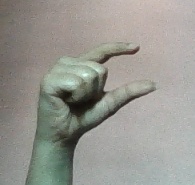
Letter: dal